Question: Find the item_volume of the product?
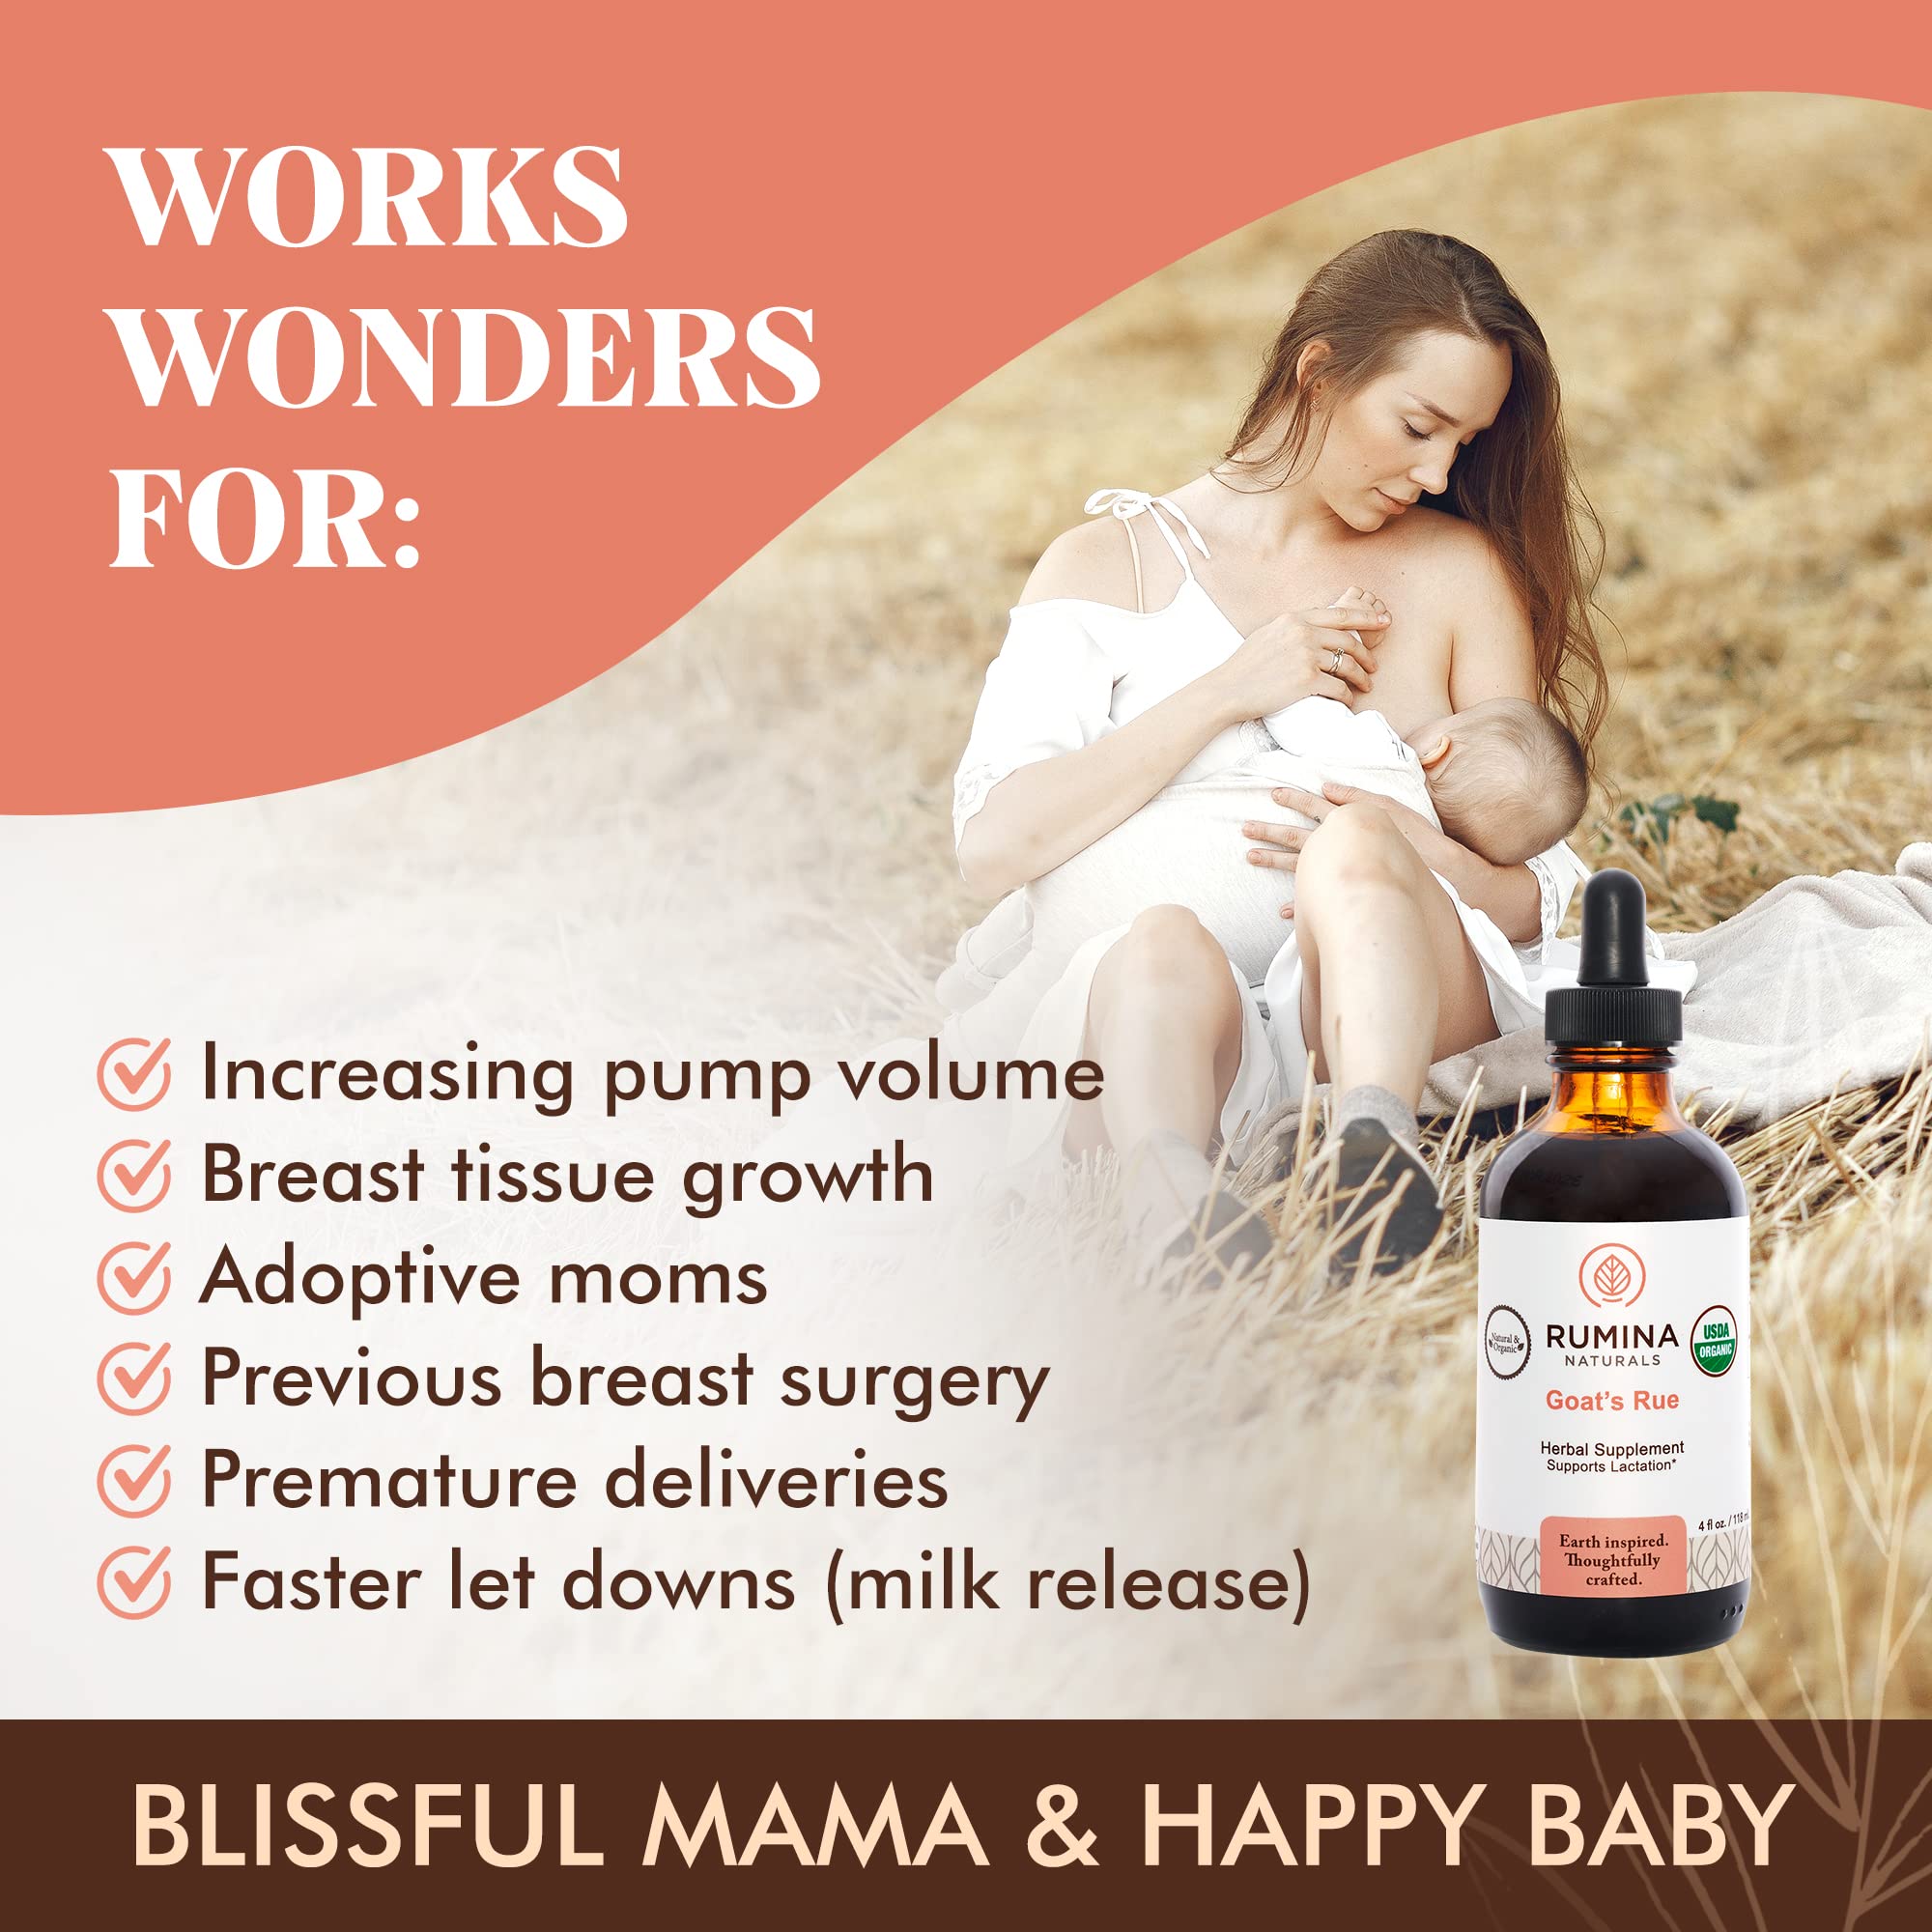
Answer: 4.0 fluid ounce